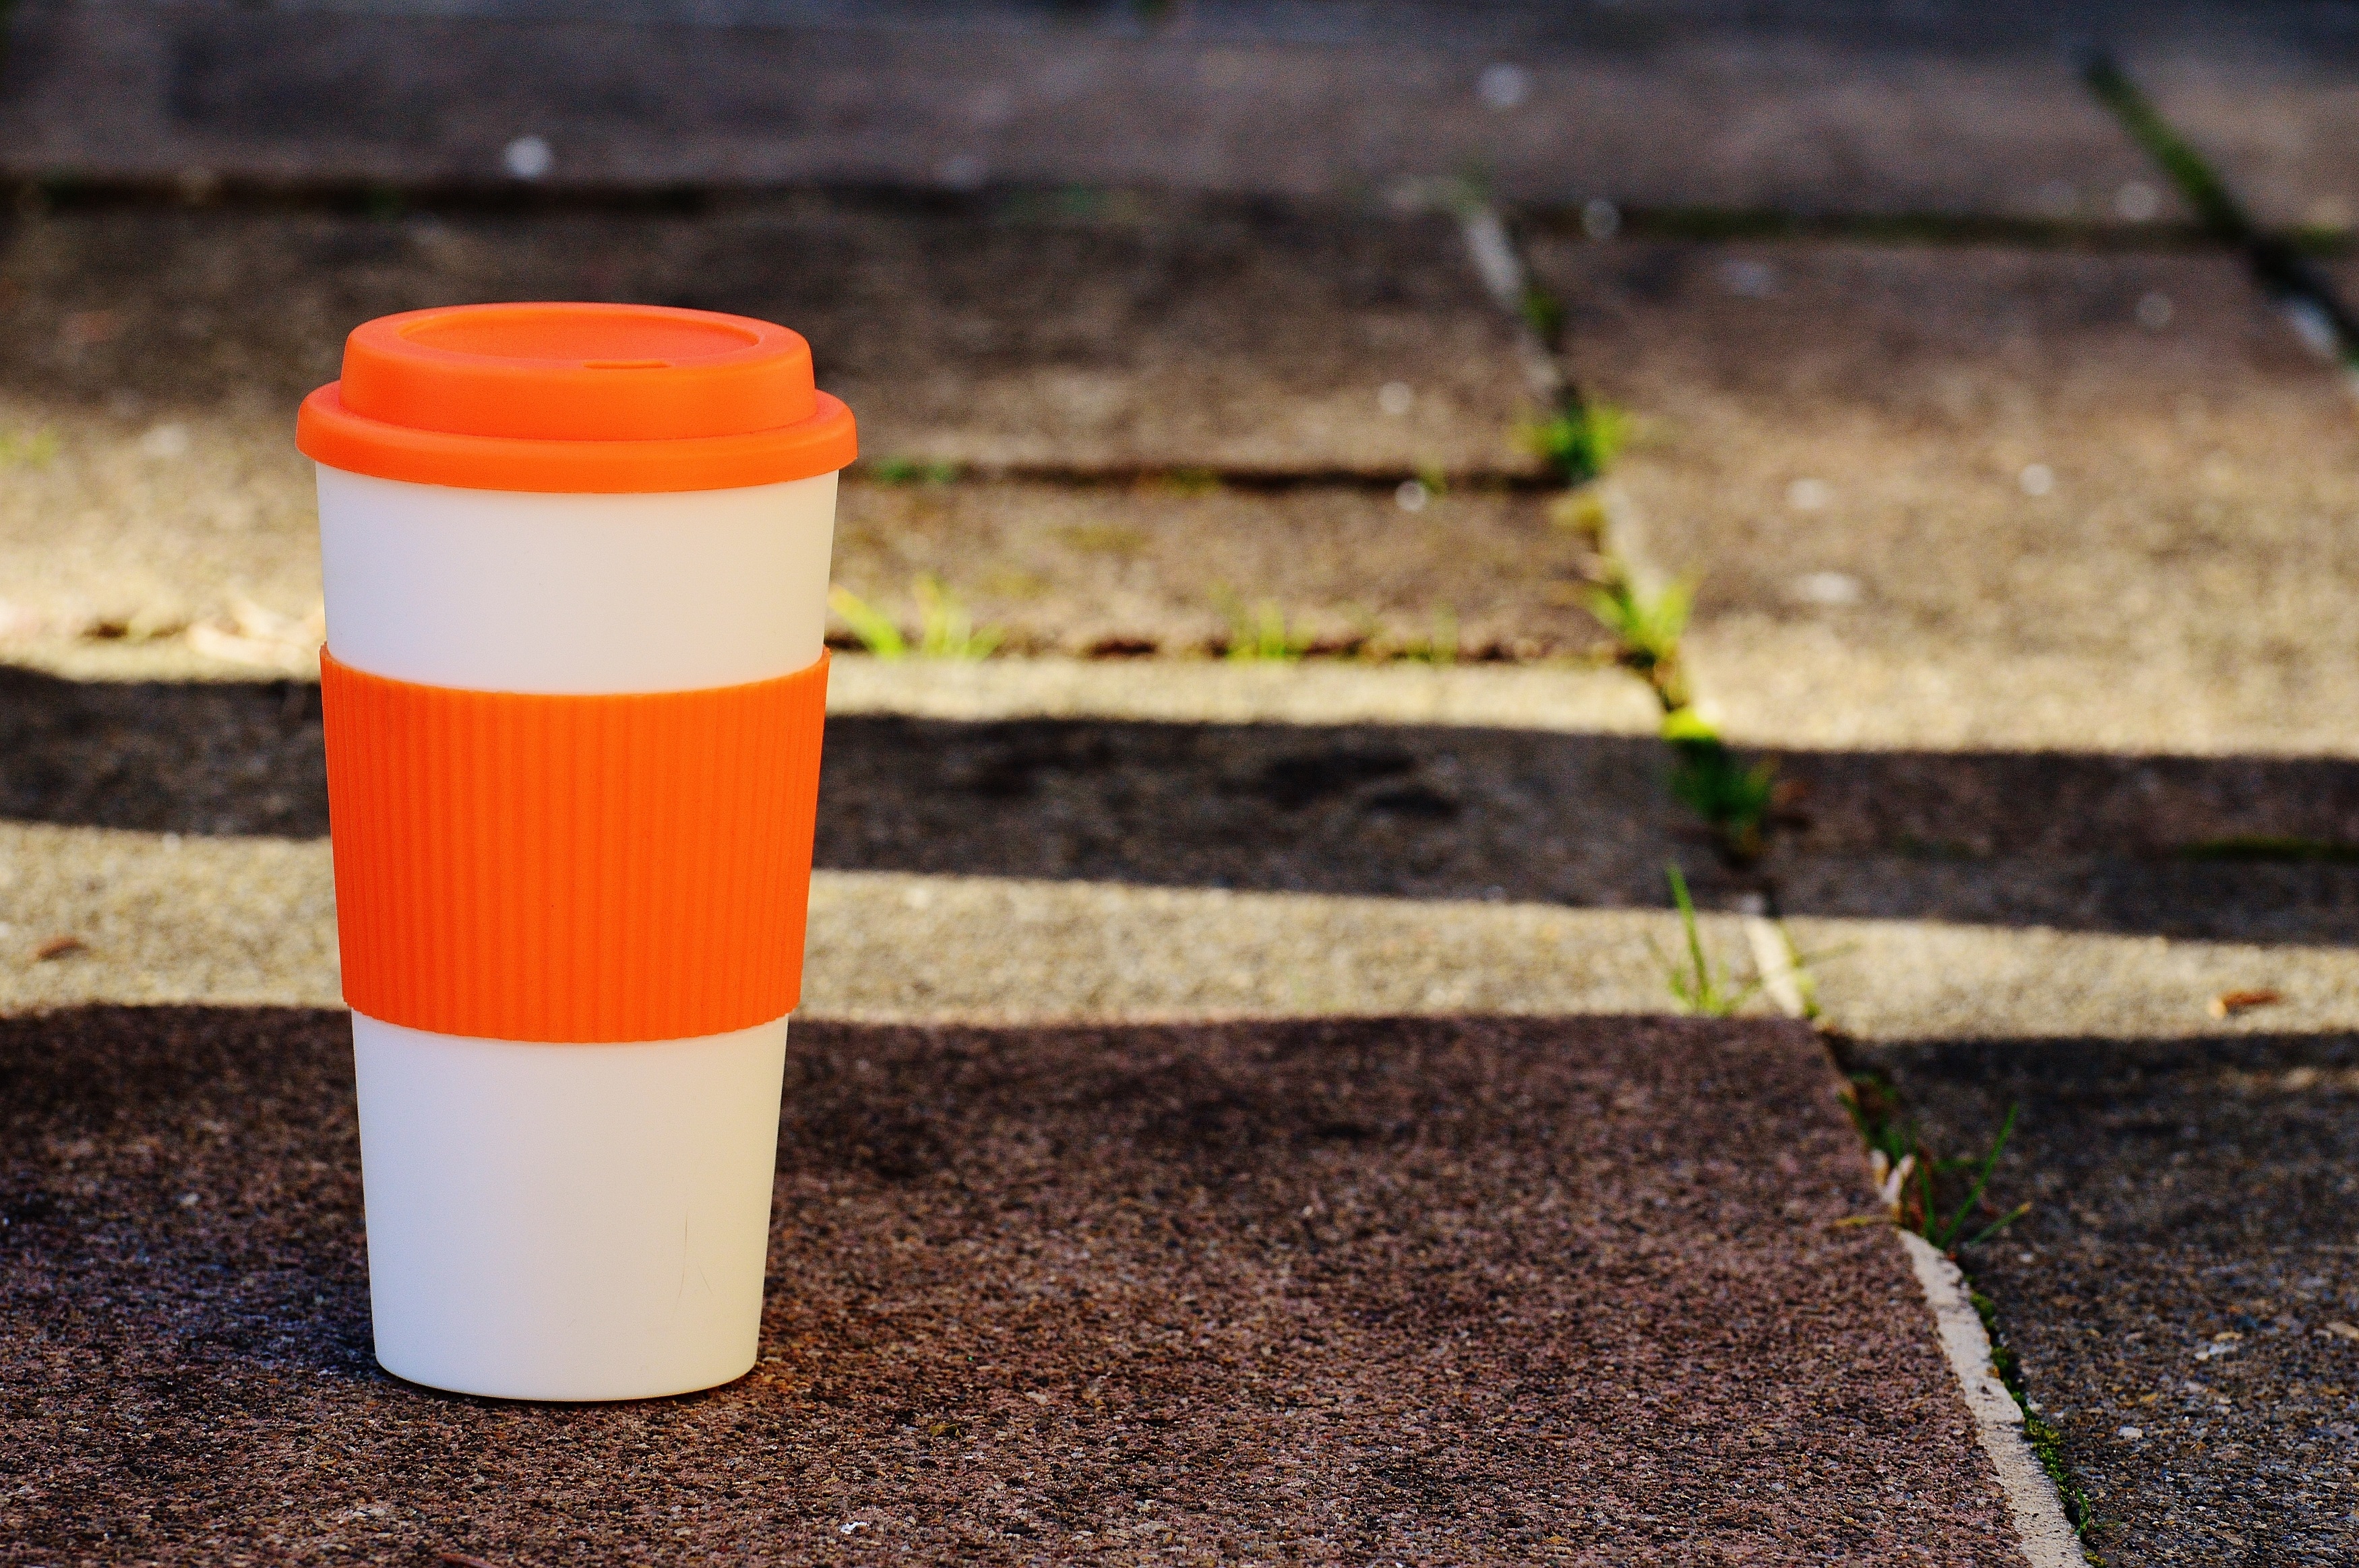
coffee, food, green, red, color, soil, drink, yellow, lighting, coffee mug, break, on the go, coffee to go, trinkbecher, man made object